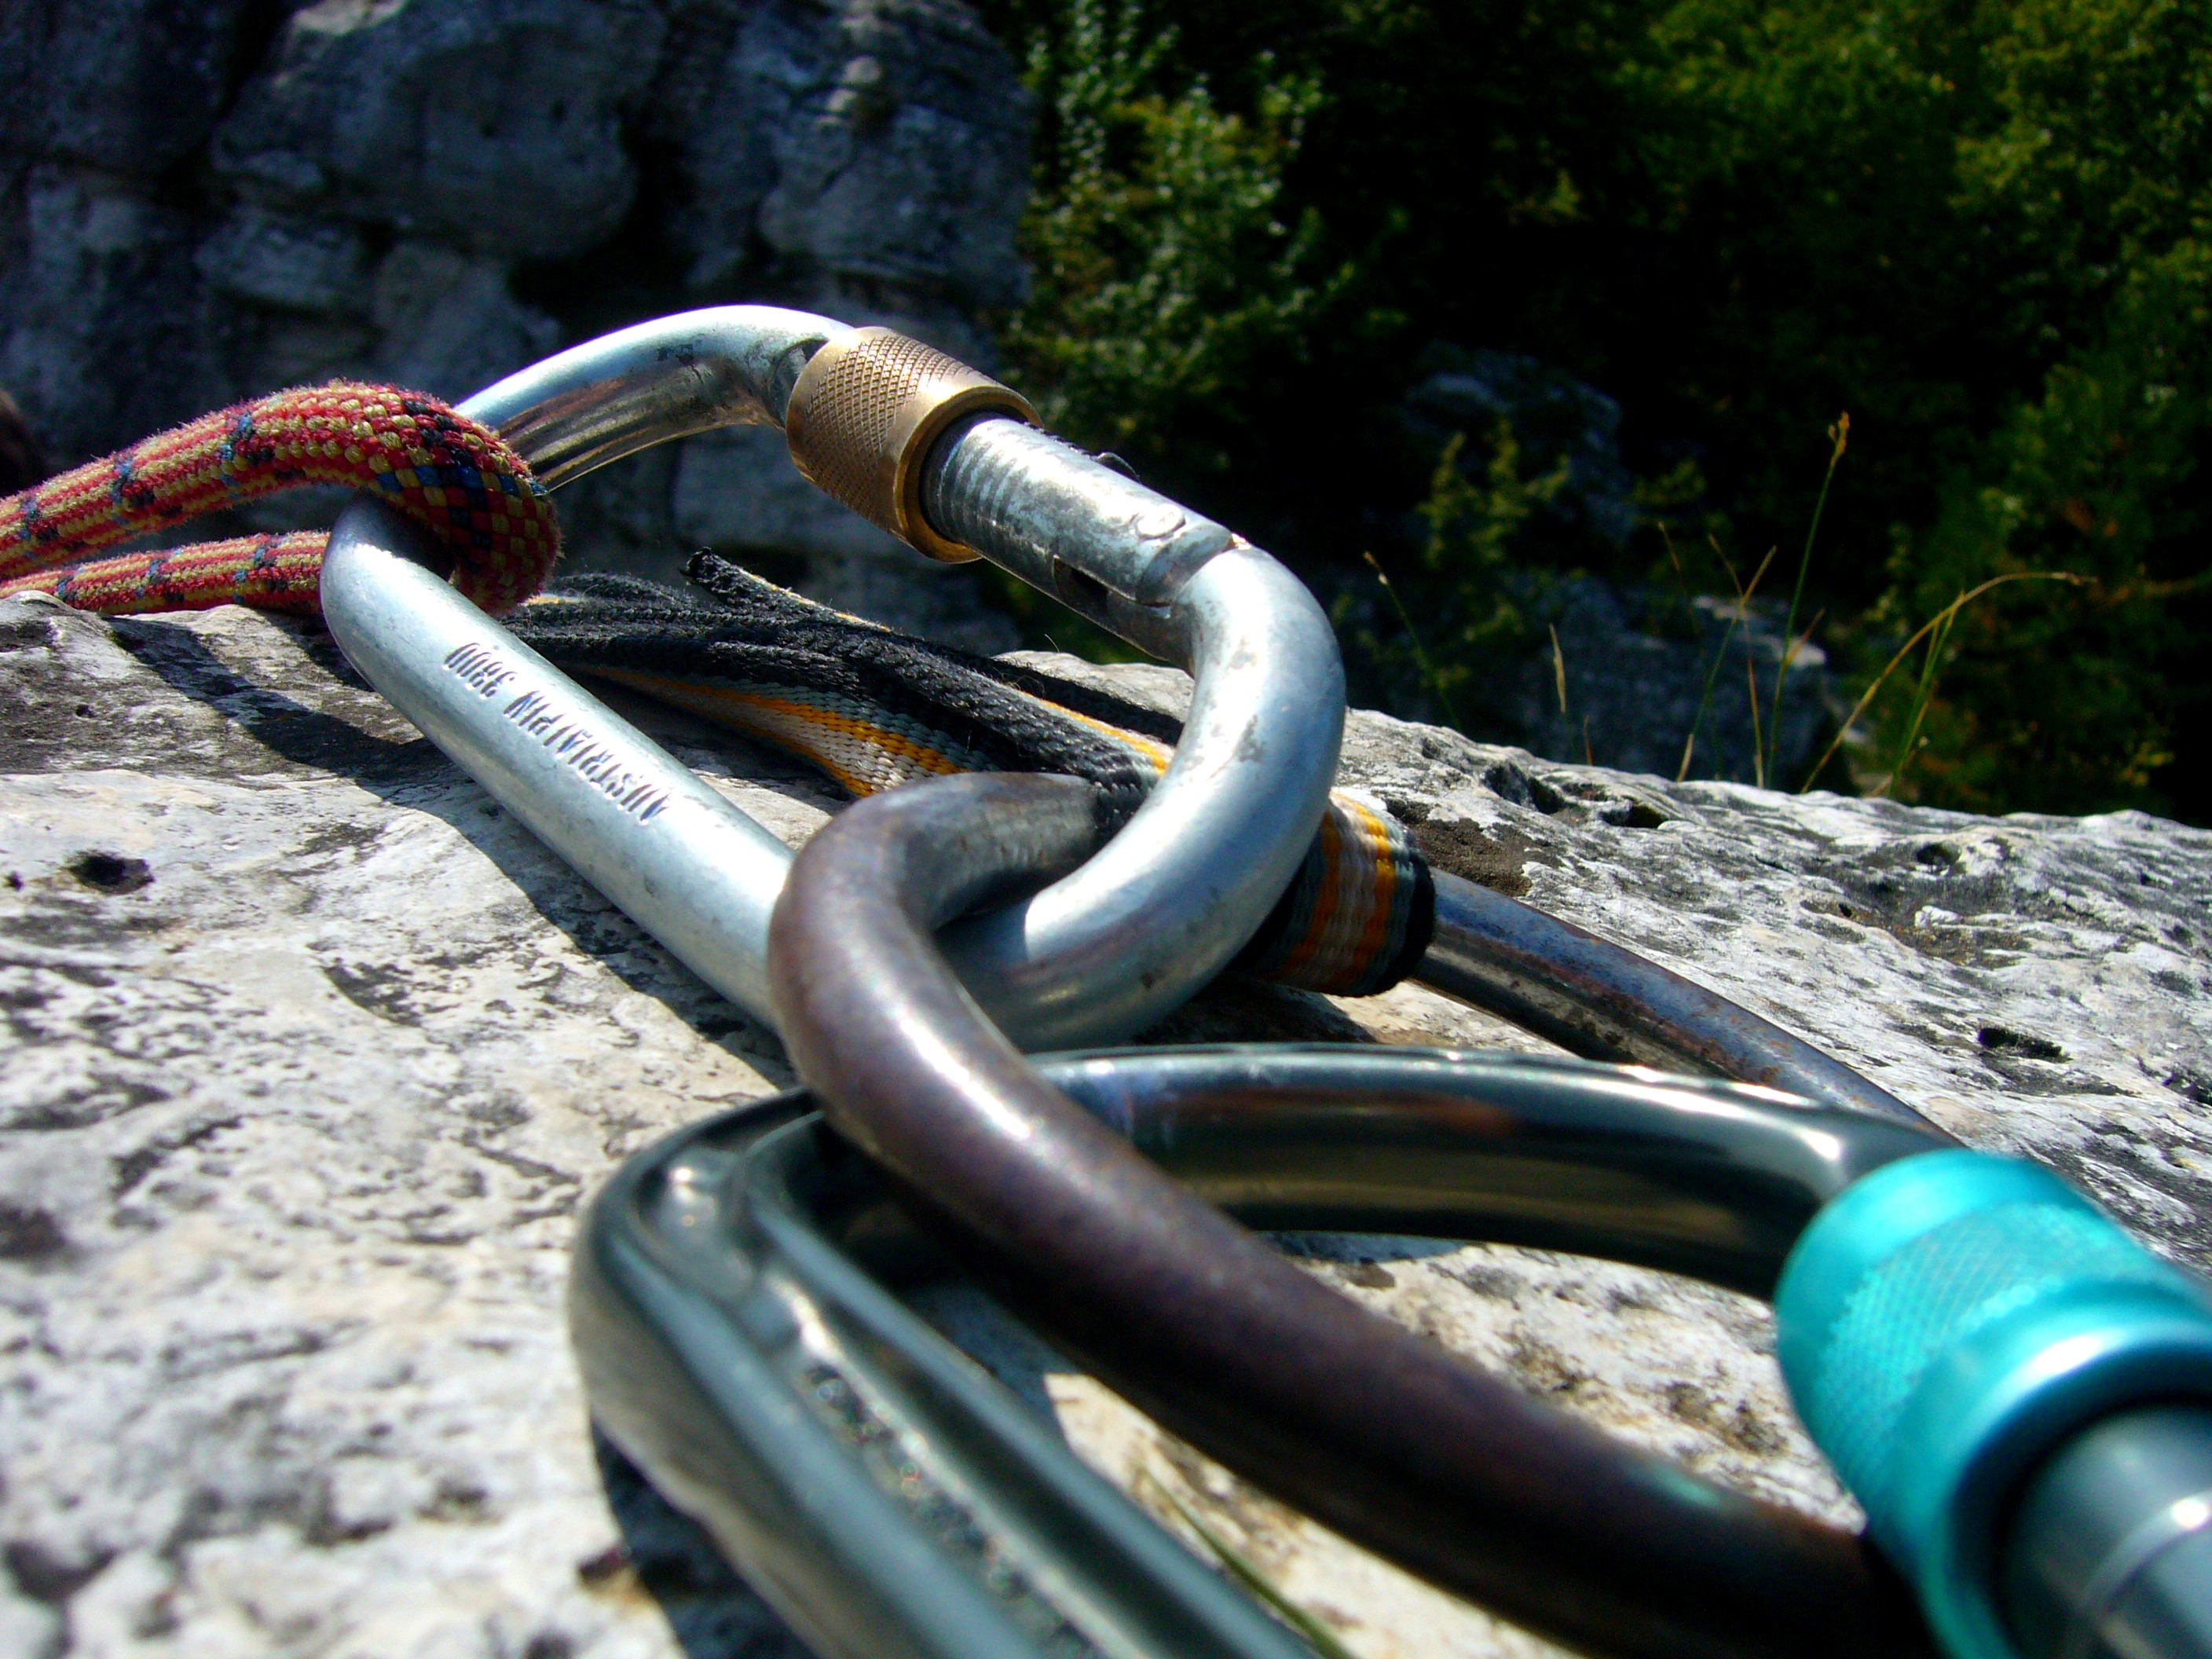
outdoor, rock, rope, summer, cliff, vehicle, equipment, bag, climbing, shoes, nuts, chalk, holidays, ropes